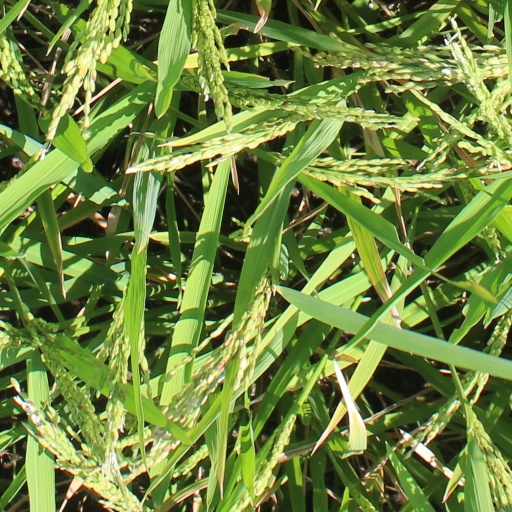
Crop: rice